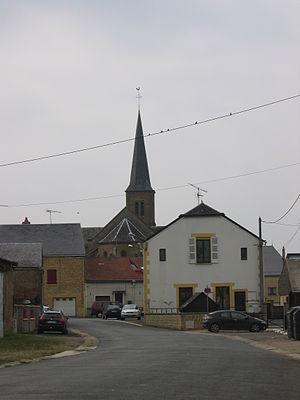
Vue du village
Brévilly est une commune française, située dans le département des Ardennes en région Grand Est.